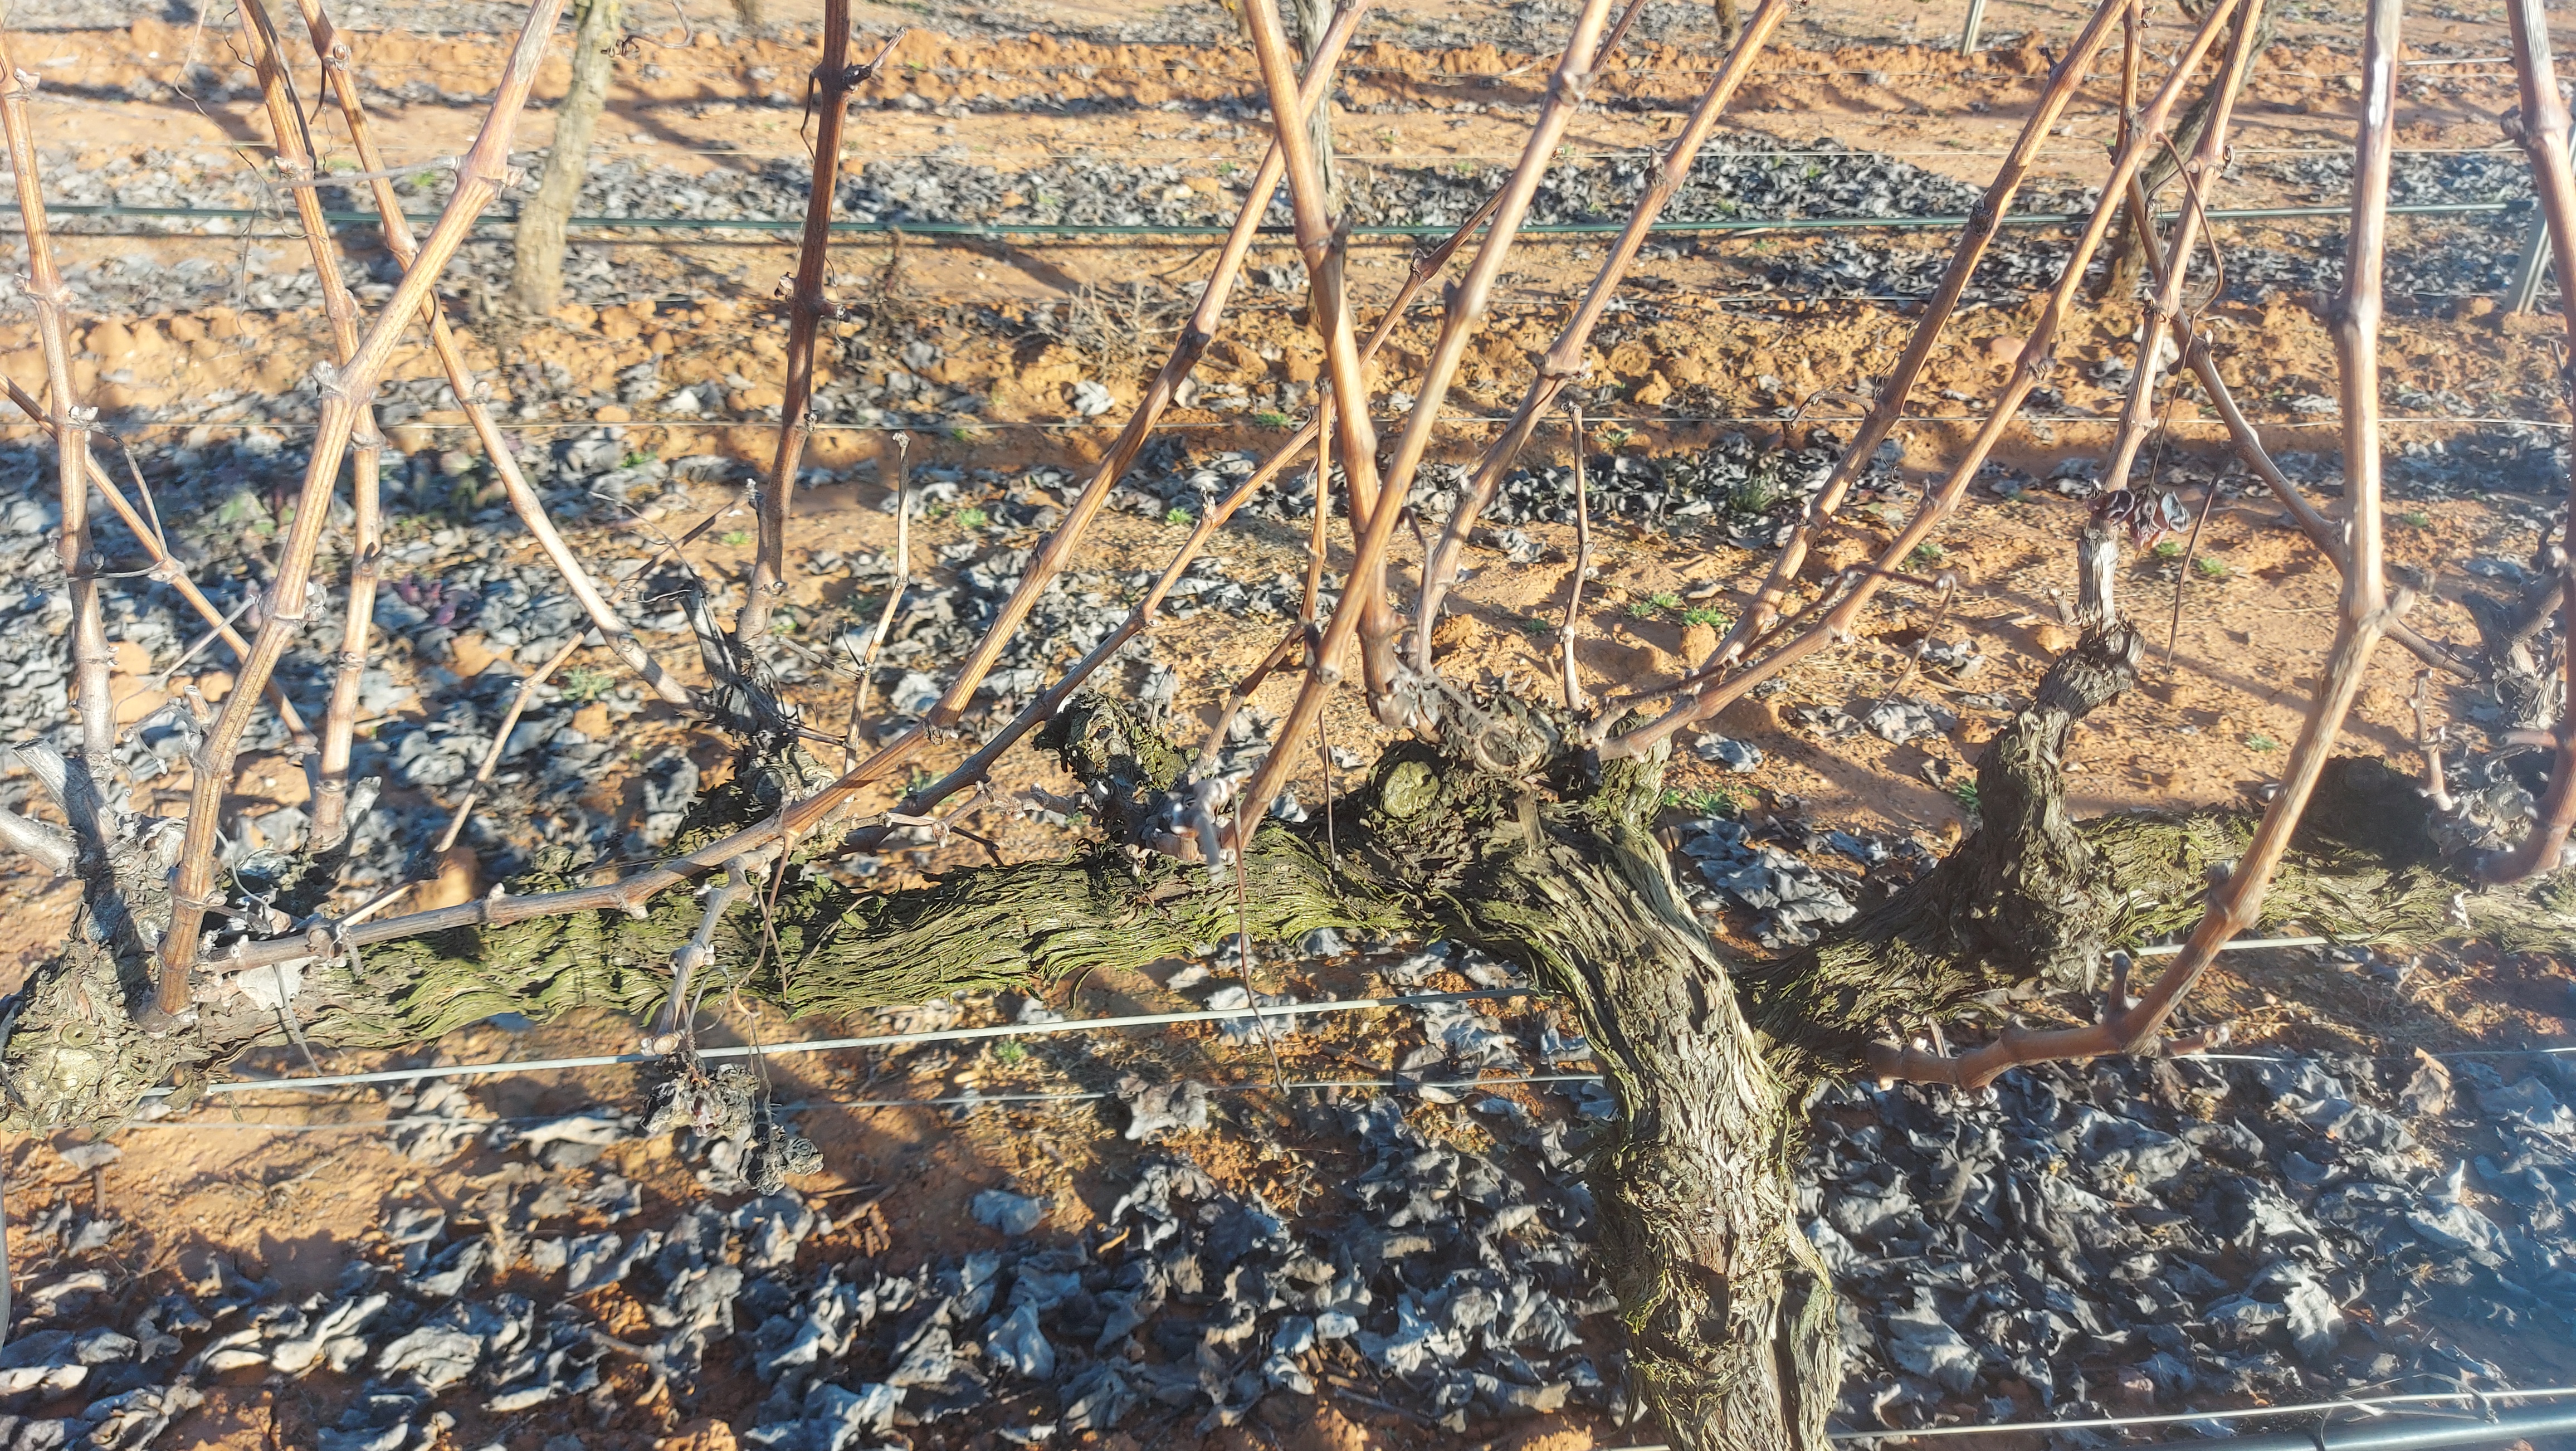
Unpruned shoots: 15
Pruned shoots: 0
Trunks: 1